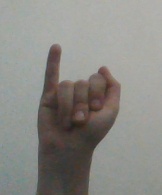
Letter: meem